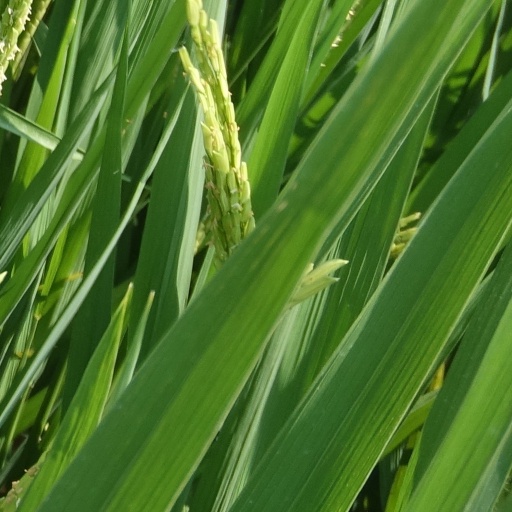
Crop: rice